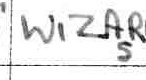
Label: Wizards